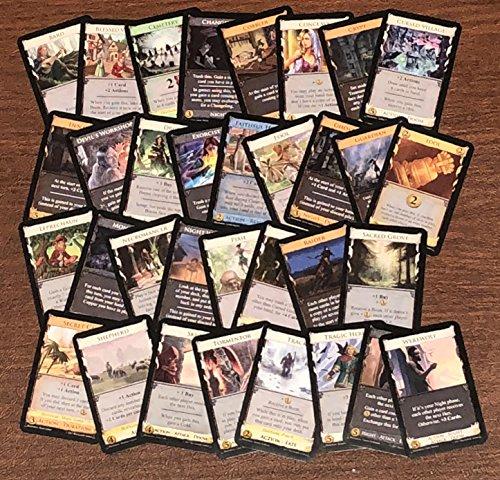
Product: Dominion: Nocturne Board Games
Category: Toys & Games | Games & Accessories | Board Games
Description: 11th expansion to Dominion.
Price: $36.43
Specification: ProductDimensions:11.8x3x11.8inches|ItemWeight:3pounds|ShippingWeight:3.2pounds(Viewshippingratesandpolicies)|DomesticShipping:ItemcanbeshippedwithinU.S.|InternationalShipping:ThisitemcanbeshippedtoselectcountriesoutsideoftheU.S.LearnMore|ASIN:B075VJBHLY|Itemmodelnumber:550|Manufacturerrecommendedage:12yearsandup